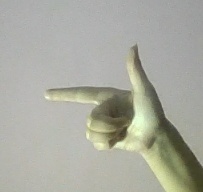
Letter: yaa